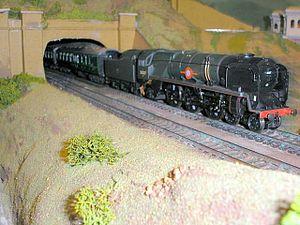
Le Brighton Toy and Model Museum, ou Musée du Jouet de Brighton, est un musée situé au sud-est de l'Angleterre, dans le Sussex de l'Est, à Brighton. Sa collection de maquettes et de jouets s'étend sur plus de 4 000m² à travers quatre arches victoriennes situées sous le parvis de la gare de Brighton. Fondé en 1991, le musée présente plus de dix mille jouets et maquettes, y compris des modèles de trains de collection d'une valeur inestimable, des avions radiocommandés et de nombreux jouets anciens.